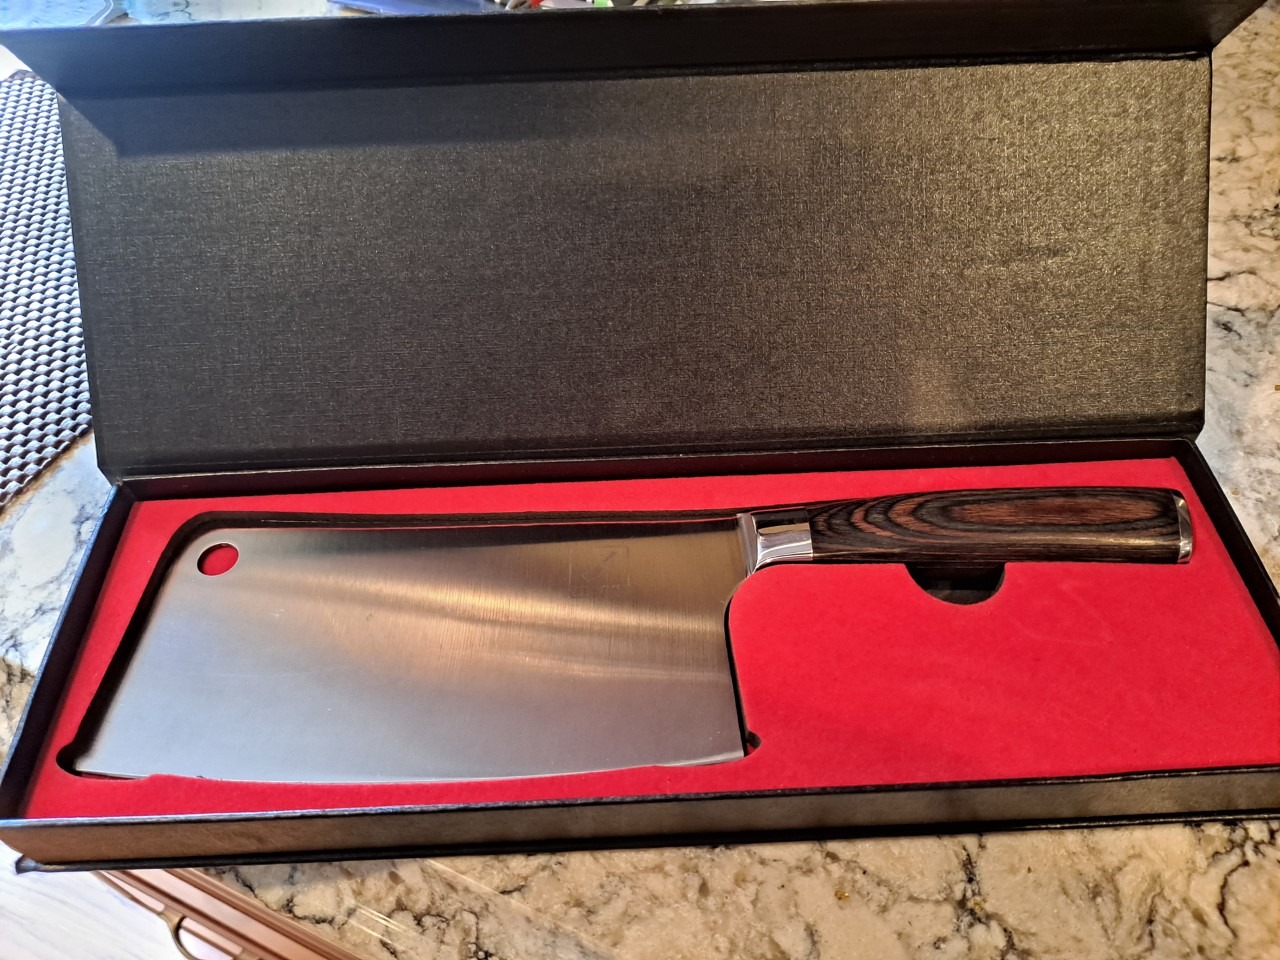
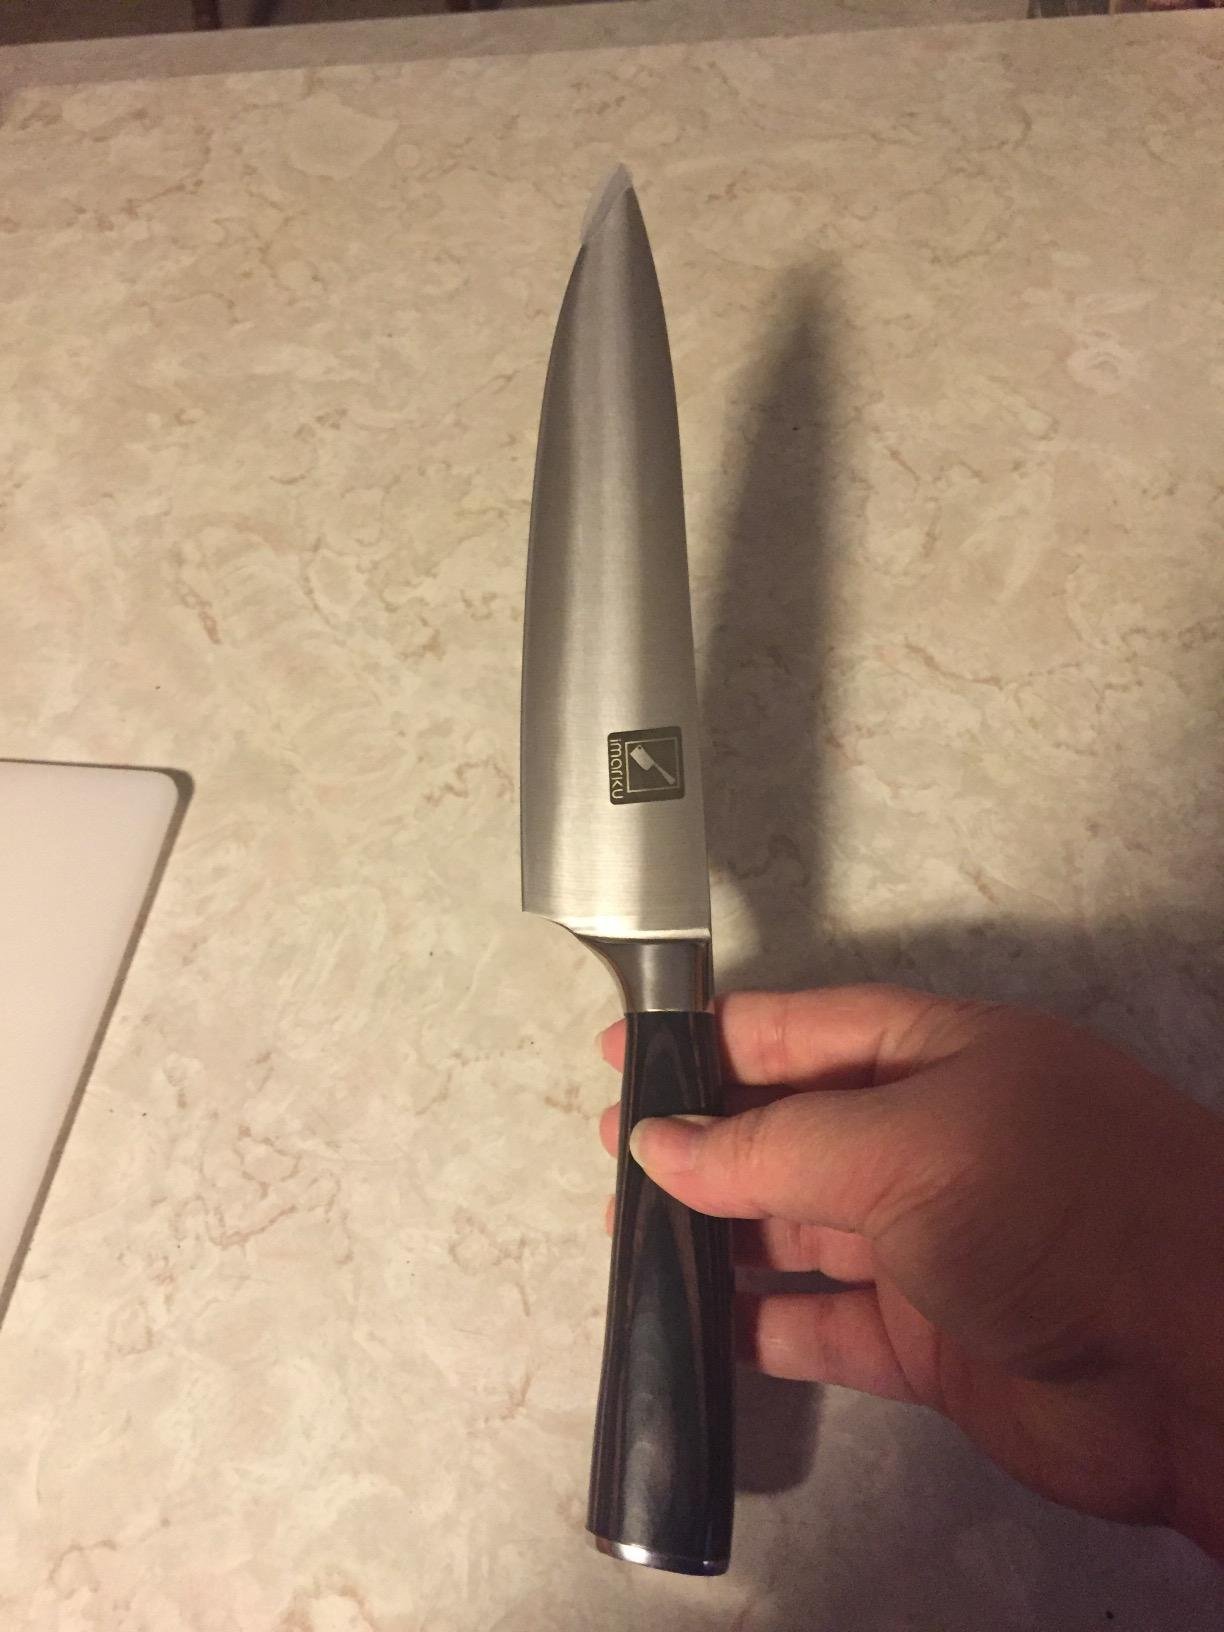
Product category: items_knife
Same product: no